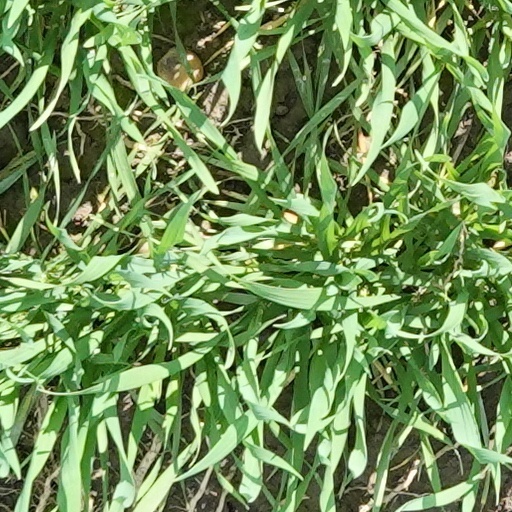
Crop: wheat